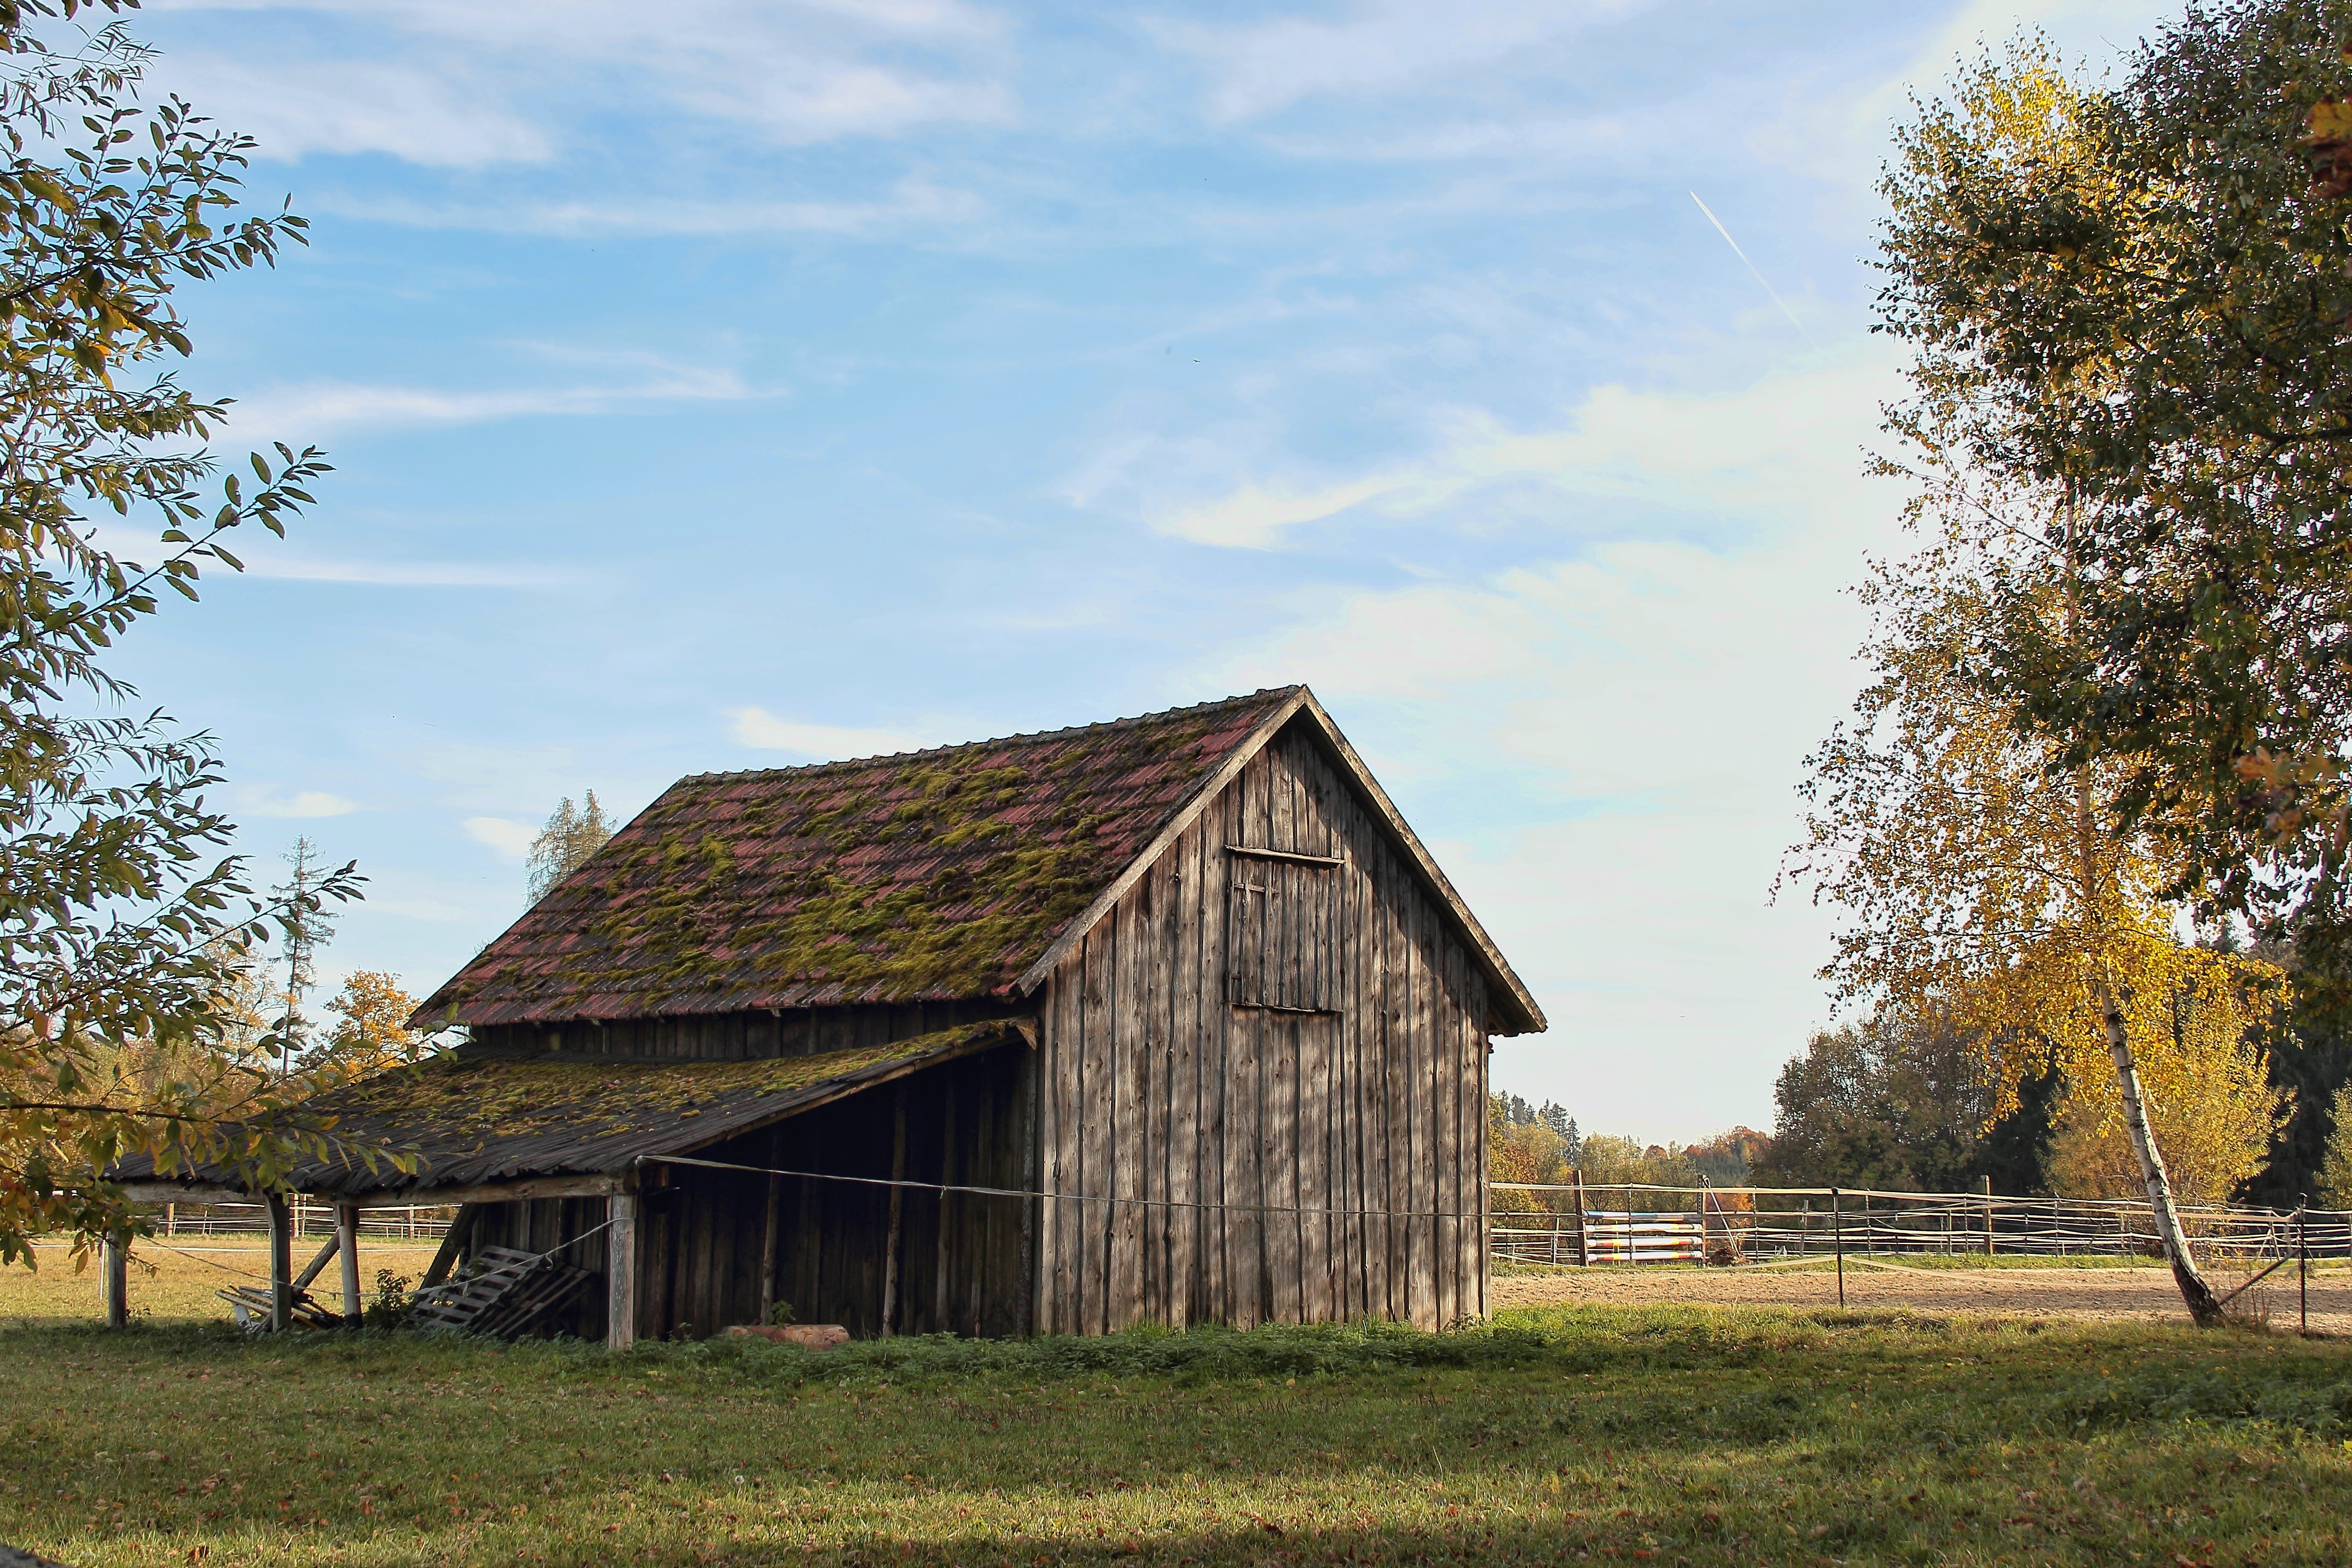
sky, wood, farm, meadow, house, building, barn, home, hut, shack, cottage, autumn, scale, colorful, sunny, farmhouse, estate, fall foliage, rural area